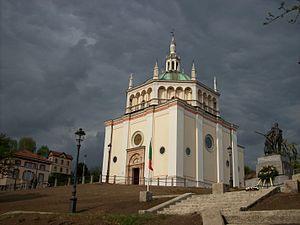
Crespi d'Adda est une cité ouvrière du XIXᵉ siècle de la commune de Capriate San Gervasio, dans la province de Bergame et la région Lombardie en Italie. Depuis 1995, il est inscrit sur la liste du patrimoine mondial de l'humanité établie par l'Unesco.